Kehra

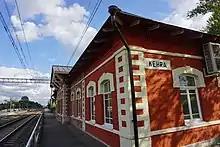
Kehra station building

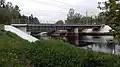
Kehra railway bridge

The route of the St. Petersburg-Tallinn-Paldiski railway was agreed upon by 1862, and it was built between 1869 and 1870. Kehra station was opened in 1872. The railway approximately divided the lands of the manor and the village, and roughly followed the old winter road between Kehra and Aegviidu. The initial station building was located closer to the river than the current one. It was demolished in the first half of the 20th century.